Gimme More

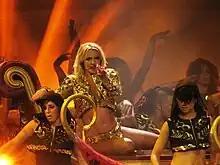
Image of a blond female performer surrounded by a group of dancers. She is sitting on a purple coach and wearing a golden outfit. The dancers are wearing short black hooded sweatshirts.

"Gimme More" garnered universal acclaim from music critics. Dennis Lim of "Blender" named the song one of the highlights of the album, calling it "hypnotic pole-dance pop". Alexis Petridis of "The Guardian" called the song "futuristic and thrilling". Nick Levine of "Digital Spy" said that "somehow, out of personal chaos, pop greatness has emerged. [Danja] melds tack-sharp beats and a deliciously scuzzy bassline to create a dancefloor throb that feels devilishly sexy". While reviewing "The Singles Collection", Evan Sawdey of "PopMatters" called "Gimme More" "the best dance track she has done since 'Toxic'". Kelefa Sanneh of "The New York Times" said the track set the mood for "Blackout", adding that "the electronic beats and bass lines are as thick as Ms. Spears's voice is thin...she delivers almost nothing but slithery come-ons and defiant invitations to nightclub decadence". "New Musical Express" compared Spears's vocals to "a sex addict's cry for help". Stephen Thomas Erlewine of "AllMusic" said some of the songs of "Blackout", "really show off the skills of the producers", exemplifying "Gimme More", "Radar", "Break the Ice", "Heaven on Earth" and "Hot as Ice".